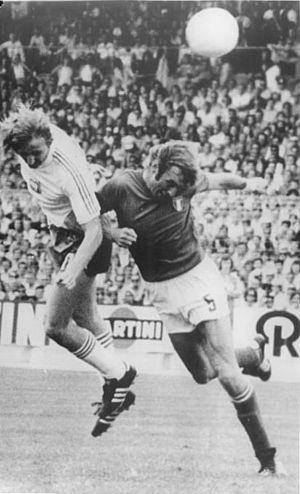
Andrzej Szarmach, né le 3 octobre 1950 à Gdańsk, est un footballeur international puis entraîneur polonais. Il évolue au poste d'avant-centre de la fin des années 1960 à la fin des années 1980.
L'équipe d'Italie de football est la sélection de joueurs italiens représentant le pays lors des compétitions internationales de football masculin, sous l'égide de la Fédération italienne de football.